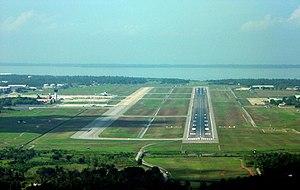
Cet article dresse une liste d'aéroports au Sri Lanka.